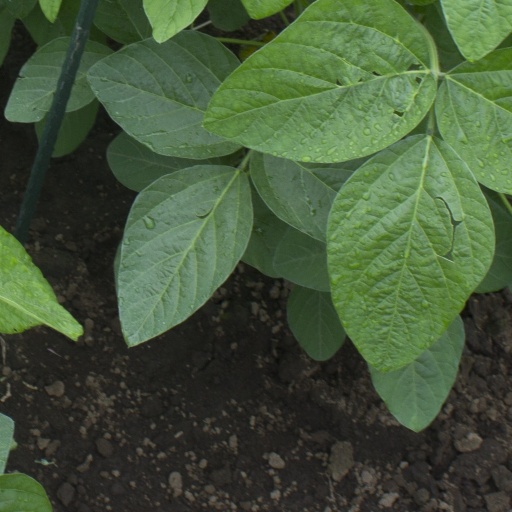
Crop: soybean